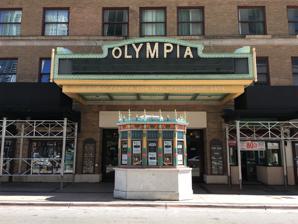
Building: Olympia Theater (Miami)
Country: United States of America
Year built: 1926
Historic theater in Miami, Florida Olympia Theater Miami's Original Performing Arts Center Exterior of venue (2016) Former names Olympia Theater (2003-21) Gusman Center for the Performing Arts (1978-2003) Olympia Theater & Office Building (1926-78) Address 174 E Flagler St Miami , FL 33131-1130 Location Downtown Miami Owner City of Miami Operator City Of Miami Capacity 1,567 (2012-present) 1,710 (1977-2012) 2,170 (1926-77) Construction Broke ground May 27, 1925 ( 1925-05-27 ) Opened February 18, 1926 ( 1926-02-18 ) Renovated 1972, 1975-77, 1989-96, 2000-02, 2009-12 Closed 1970-72, 1989-96 Construction cost 1.5 million ($26.7 million in 2023 dollars ) Architect John Eberson General contractor George A. Fuller Company Tenants Greater Miami Philharmonic Orchestra (1972-82) Website Venue Website Building details General information Renovated 2009-12 Renovation cost $12.2 million ($17.3 million in 2023 dollars ) Renovating team Architect(s) RJ Heisenbottle Architects Structural engineer Maurice Gray & Associates Services engineer Gartek Engineering Civil engineer Wiss, Janney, Elstner Associates, Inc. Main contractor Trigram GC Olympia Theater and Office Building U.S. National Register of Historic Places Location Miami, FL Coordinates 25°46′27.12″N 80°11′25.8606″W / 25.7742000°N 80.190516833°W / 25.7742000; -80.190516833 Built 1925-26 Architect John Eberson Architectural style Mediterranean Revival NRHP reference No. 84000839 Added to NRHP March 8, 1984 The Olympia Theater is a theater located in Miami , Florida . Designed by John Eberson in his famed atmospheric style, the theater opened in 1926. Throughout its history, the venue has served as a movie theater, concert venue and performing arts center. In 1984, it received historical designation by the NRHP . The Olympia Theatre, the Florida Theatre , and the Tampa Theatre are the only remaining atmospheric theatres in Florida. Background In 1924, Paramount Enterprises, Inc. commissioned a theater in the South Florida area. Cities chosen for consideration were: Fort Lauderdale , Miami, Tampa and Sarasota . Architect John Eberson was hired to design the theater, after the success of his work with the Majestic Theatre in Dallas , Texas . Blueprints were completed in December 1924. Miami was chosen as the city and the theater was built on the site of the former "Airdome", an open-air movie theater. Construction began in May 1925 for the "Miami Theatre and Office Building". Eberson designed the theater to replicate a Spanish garden . The venue was completed in January 1926. The venue was renamed the "Olympia Theater and Office Building" by the wife of the land owner, Mrs. A.E. Rickmers. The name was changed to match its Mediterranean design style . The theater opened on February 18, 1926 as a silent movie theater. As the movie entertainment changed, so did the purpose of the theater. By 1929, talking pictures and vaudeville grew in popularity. The theater began to host many acts including the Marx Brothers and Gypsy Rose Lee . By the 1950s, the theater hosted numerous concerts. The theater gained notoriety after 15 sold-out performances by Elvis Presley in August 1956. The 50s and 60s saw performances from Etta James , Della Reese and B.B. King . By the late 1960s, the use of the theater declined. Plans were underway to demolish the theater and convert the space into a parking lot. In 1970, the venue was purchased by businessman and philanthropist, Maurice Gusman . He later hired famed local architect, Morris Lapidus to renovated the main auditorium. The capacity was reduced from 2,000 to 1,700. In 1972, the renovated theater became the home of the Greater Miami Philharmonic Orchestra . In 1975, Gusman donated the property to the City of Miami. Renovations continued on the theater from 1975 to 1977. The former movie palace was converted to a rock concert venue and named the "Gusman Cultural Center". With the new era, the theater hosted concerts by Jimmy Buffett , The Police , Molly Hatchet , Devo and Supertramp . In 1984, the theater was listed on the National Register of Historic Places . However, the theater faced another decline in the late 80s. This time, plans included converting the property into a retail space. The Gusman Estate moved against the changes and created a non-profit organization, the Friends of Gusman, to help create funds to improve the aging building. Renovations began in 1989 to convert the former rock venue into a performing arts center. The theater reopened in 1994. The theater changed names once again to the "Gusman Center for the Performing Arts". The venue continued to concerts by the Florida Philharmonic (defunct), Annie Lennox , Luciano Pavarotti and Johnny Cash . In 2000, restoration work began on the theater's original artwork. Also, plans were underway to repair the building's structure and exterior frame. The venue had a grand reopening in October 2002, under the name the "Olympia Theater at the Gusman Center for the Performing Arts". In 2009, another rounds of renovations began to repair the stage, acoustics, HVAC systems, replace seating and restore the original Olympia marquee. Capacity was reduced from 1,700 to 1,500. In 2010, the Olympia Center, Inc. was formed to manage and operate the venue. The team works with various promotion companies including AEG Live , Shock Entertainment, the Rhythm Foundation and Poplife. In 2014, the venue changed to its original name, "Olympia Theater". Concerts included Bryan Adams , Kraftwerk and Damien Rice . The cost and effort of maintaining a COVID-19 pandemic shuttered venue with major capital needs and urgent repairs was not sustainable. The Board of Directors and Executive Staff faced the difficult decision to return management and operation of the historic Olympia Theater & Office Building to the City of Miami in 2020. Significance On April 18, 2012, the American Institute of Architects 's Florida Chapter placed the building on its list of Florida Architecture: 100 Years. 100 Places as the Olympia Theater at the Gusman Center for the Performing Arts. References